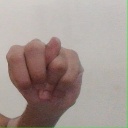
अक्षर: न